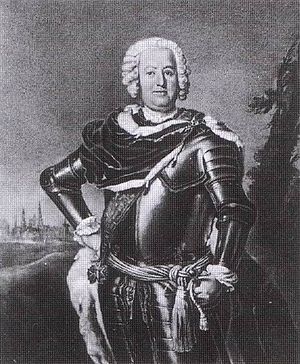
Anhalts regenter / Anhalt-Dessau / Fyrster af Anhalt-Dessau fra Huset Askanien
Anhalts regenter er en oversigt over de regenter, som har regeret over Hertugdømmet Anhalt i den centrale del af Tyskland.